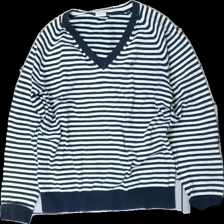
View: front
Type: Sweater
Category: Ladies
Brand: Boomerang
Colors: White, Blue
Material: 100% cotton
Pattern: Striped
Cut: Regular, V-collar
Size: L
Season: All
Price range: 50-100
Recommended usage: Export
Description: White and blue striped sweater
Comment: Washed out